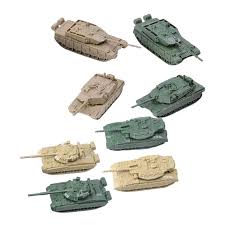
Label: T-80